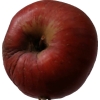
Label: Apple 17